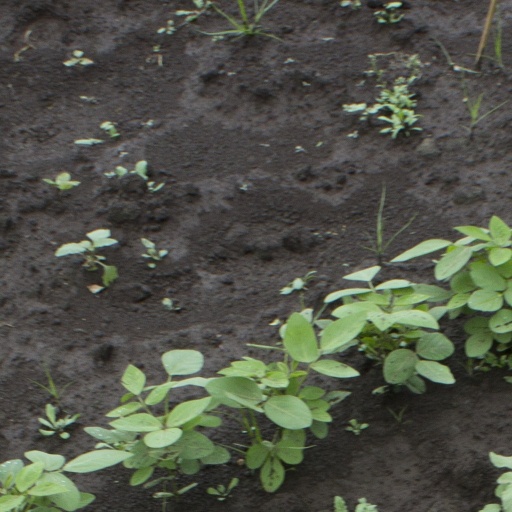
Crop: soybean